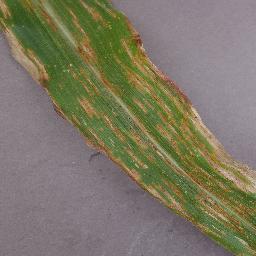
Label: Corn___Northern_Leaf_Blight